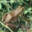
Label: frog